Oneness Organisation

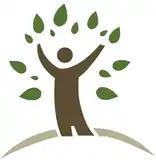

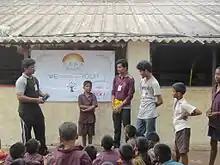
Project USHA

Oneness Organisation is a non-profit organisation founded in 2008 in Andhra Pradesh, India. Initially, it worked to improve the quality of education in rural areas. In 2009, the organisation began working on widespread issues that include medical projects, sanitation projects, youth development programs, and motivation projects.